John Stark Ravenscroft

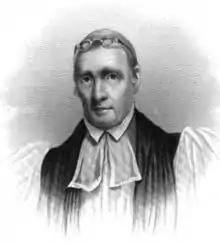

John Stark Ravenscroft (May 17, 1772 – March 5, 1830) was the first Bishop of the Episcopal Diocese of North Carolina and helped organize the Episcopal Diocese of Tennessee.